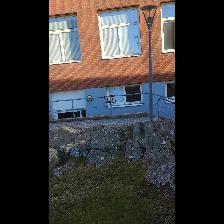
Label: NonHuman